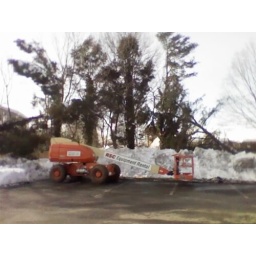
Snow Removal. Local company rakes in a boat load of money to remove snow from school roof